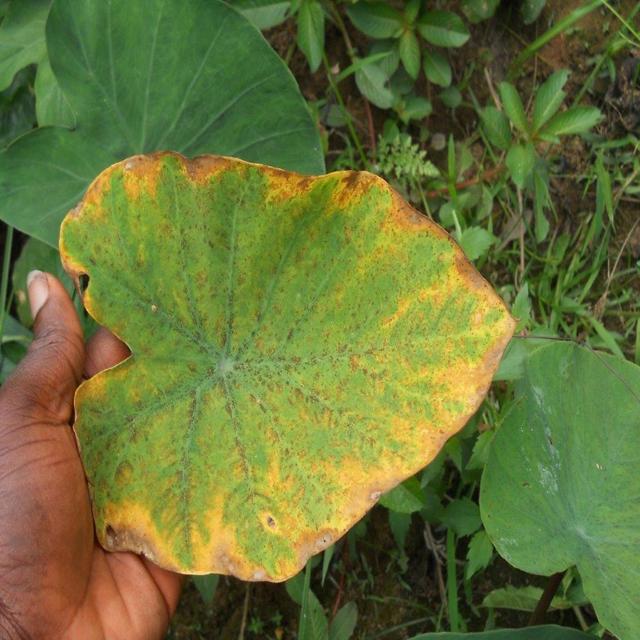
Label: Mid_Blight